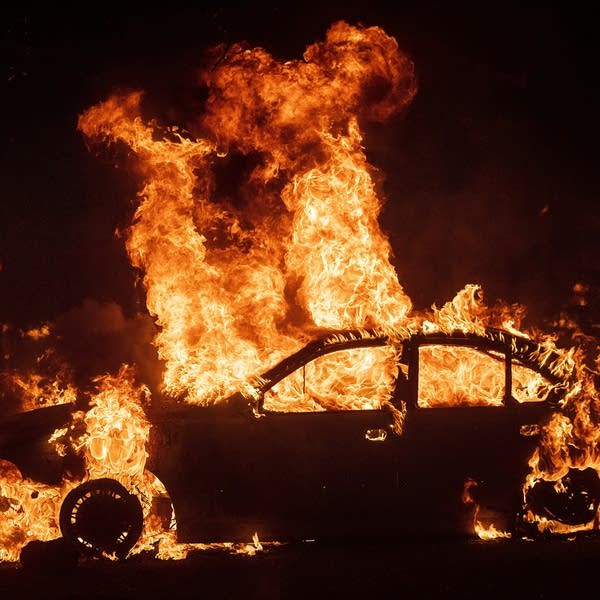
Label: urban_fire